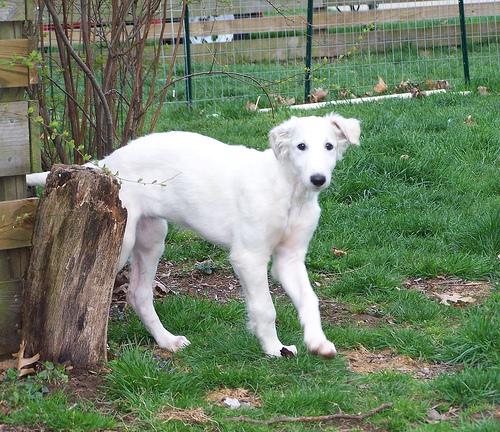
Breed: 226-n000064-borzoi